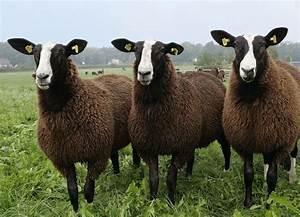
sheep